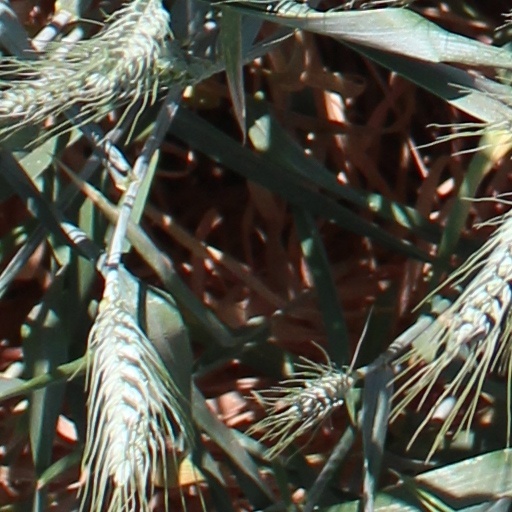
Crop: wheat